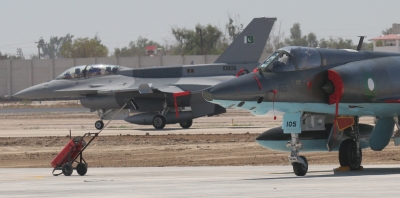
Vehicle type: Planes